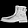
Label: Ankle boot